Menkare

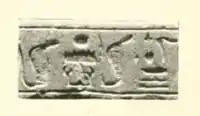
Cylinder seal referring either to Menkare or to Menkaure of the 4th Dynasty.

In an old hypothesis, the Egyptologist Flinders Petrie suggested that Menkare should be equated with queen Nitocris, a legendary figure appearing in Herodotus' "Histories" and Manetho's "Aegyptiaca" and who is believed to have lived close to Menkare's lifetime. Petrie based his hypothesis on the fact that Nitocris is credited with the construction of the third pyramid of Giza by Manetho. Since this pyramid was in fact built by Menkaure, Petrie surmised that Manetho fell victim to a tradition which had confused Menkare and Menkaure. Similarly, the seal would seem to be another manifestation of this confusion. Petrie's hypothesis has been thoroughly disproven by modern analyses of the Turin canon however, and Nitocris is now known to originate from the names of the real ruler Netjerkare Siptah. The attribution of the seal remains uncertain.